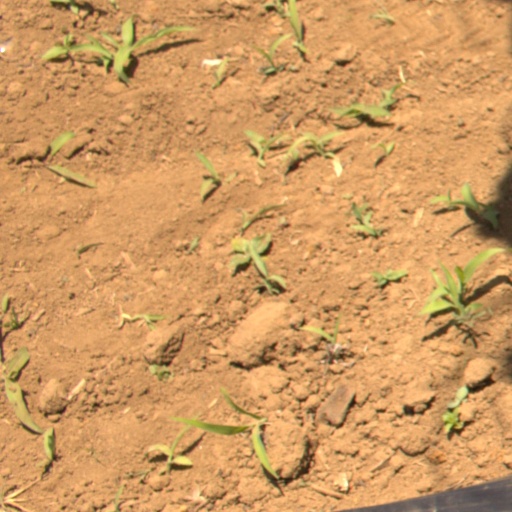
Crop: Jerusalem artichoke